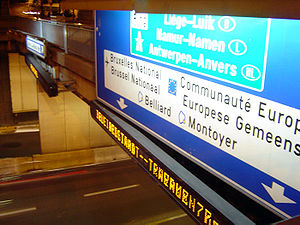
Kleine Ring (Bruxelles)
Vejskilt på Kleine Ring.
Bruxelles Kleine Ring eller indre ringgade er en række gader i det indre af Bruxelles i Belgien rundt om det historiske bycentrum. Den blev bygget der, hvor den 2. bymur, som stammede fra det 16. århundrede lå rundt om Bruxelles, efter at bymurene var blevet revet ned. Kleine Ring og området indenfor det kaldes ofte for pentagon, da det har en femkantet form. Ringvejen er omkring 8 km lang.